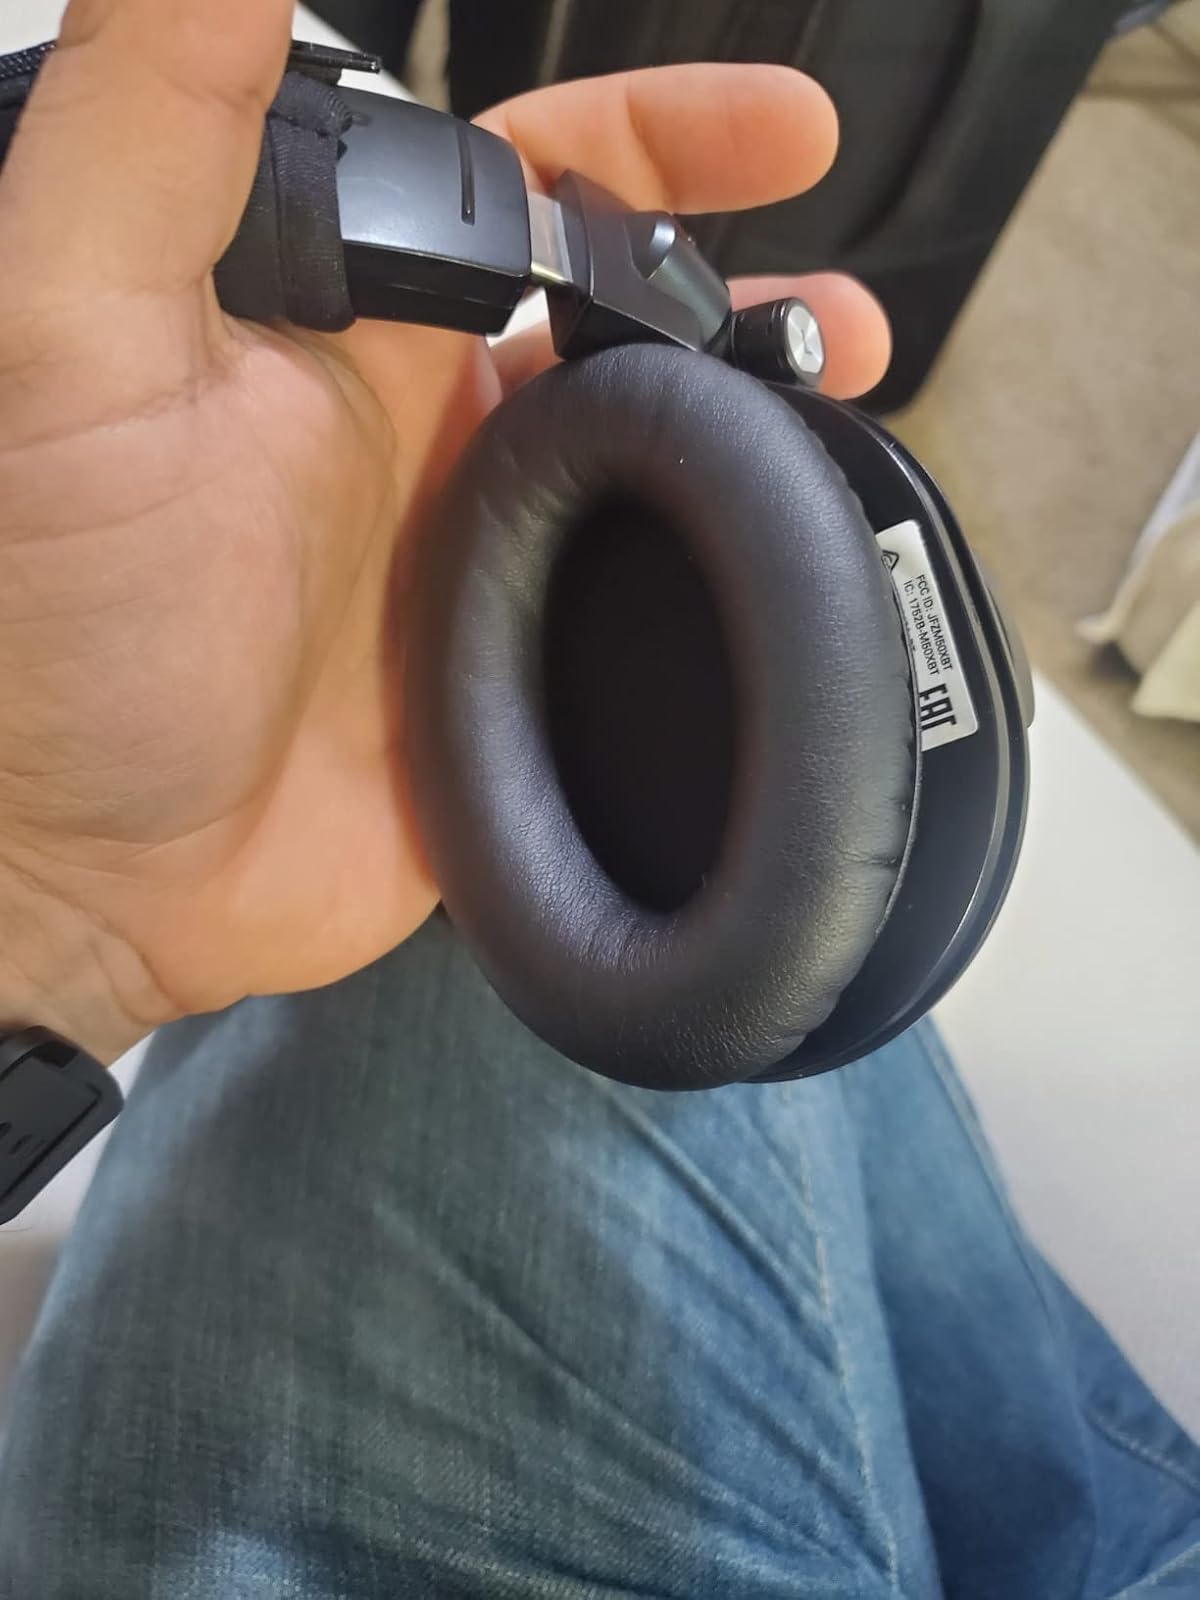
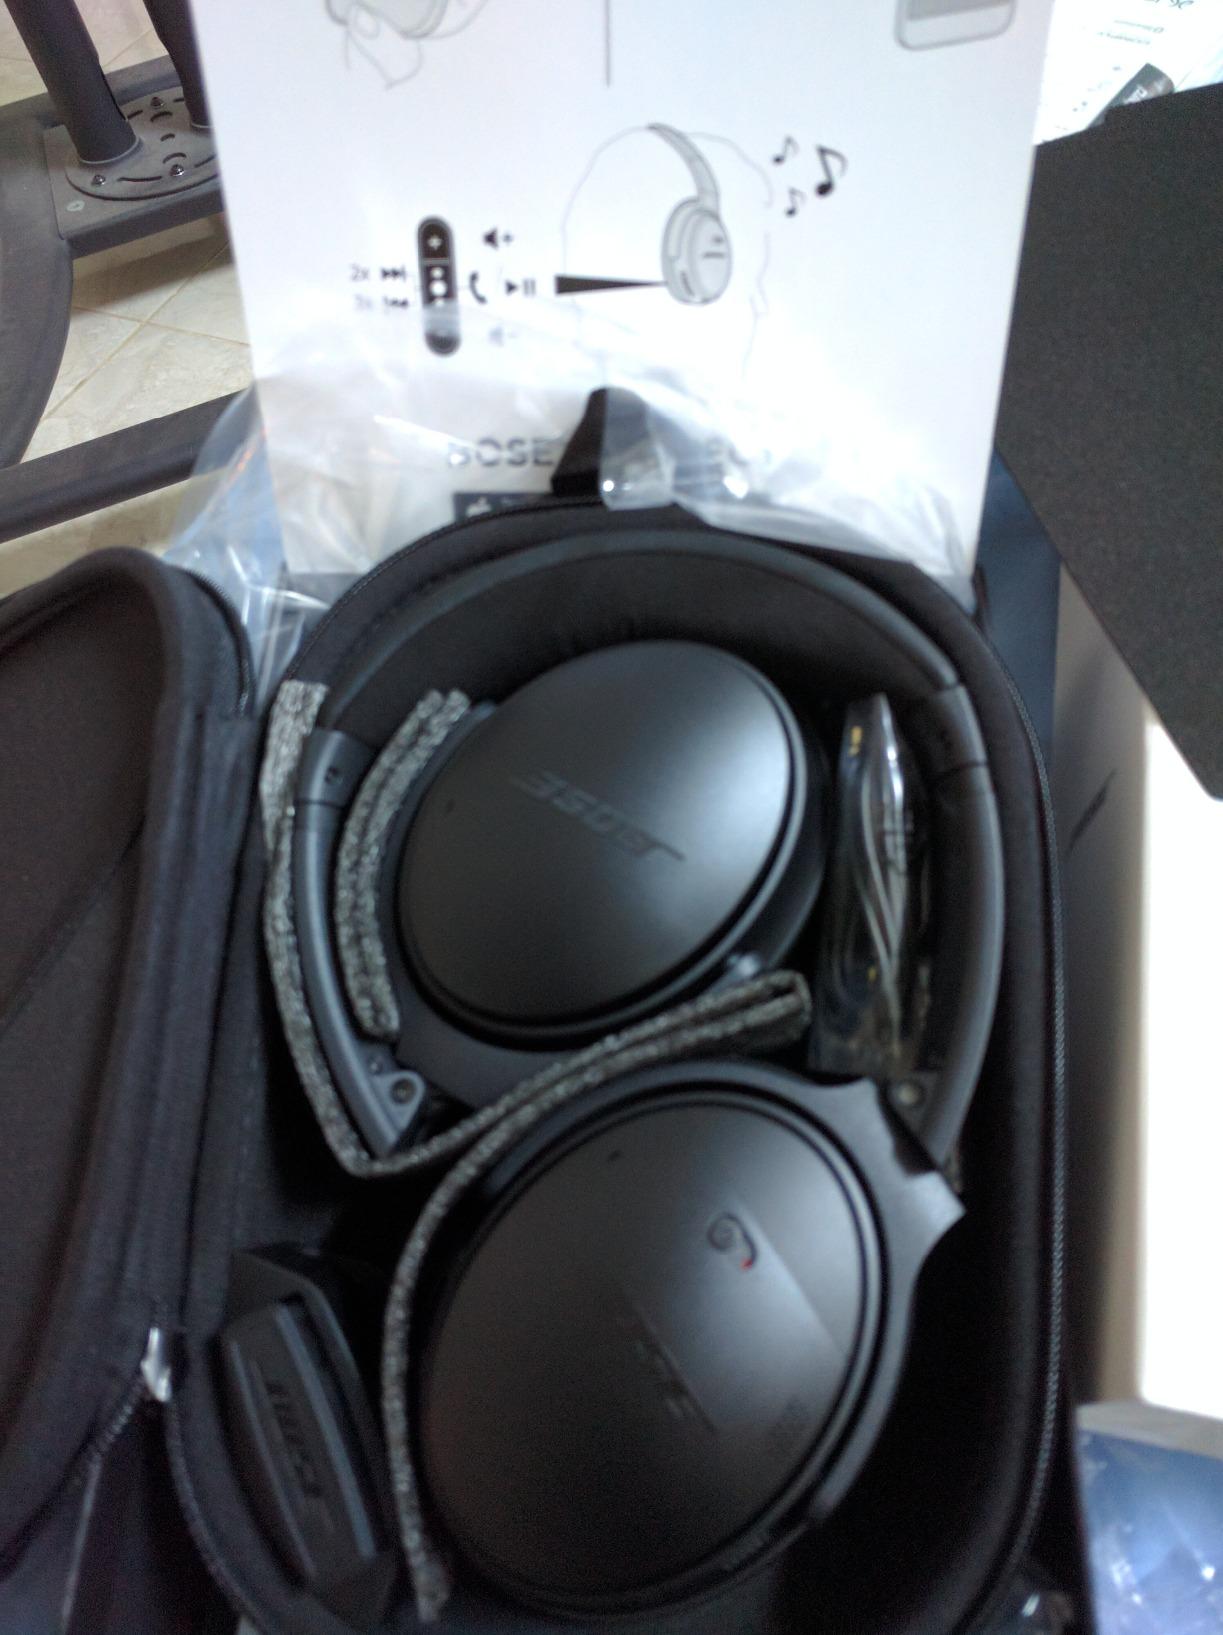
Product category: headphones
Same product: no